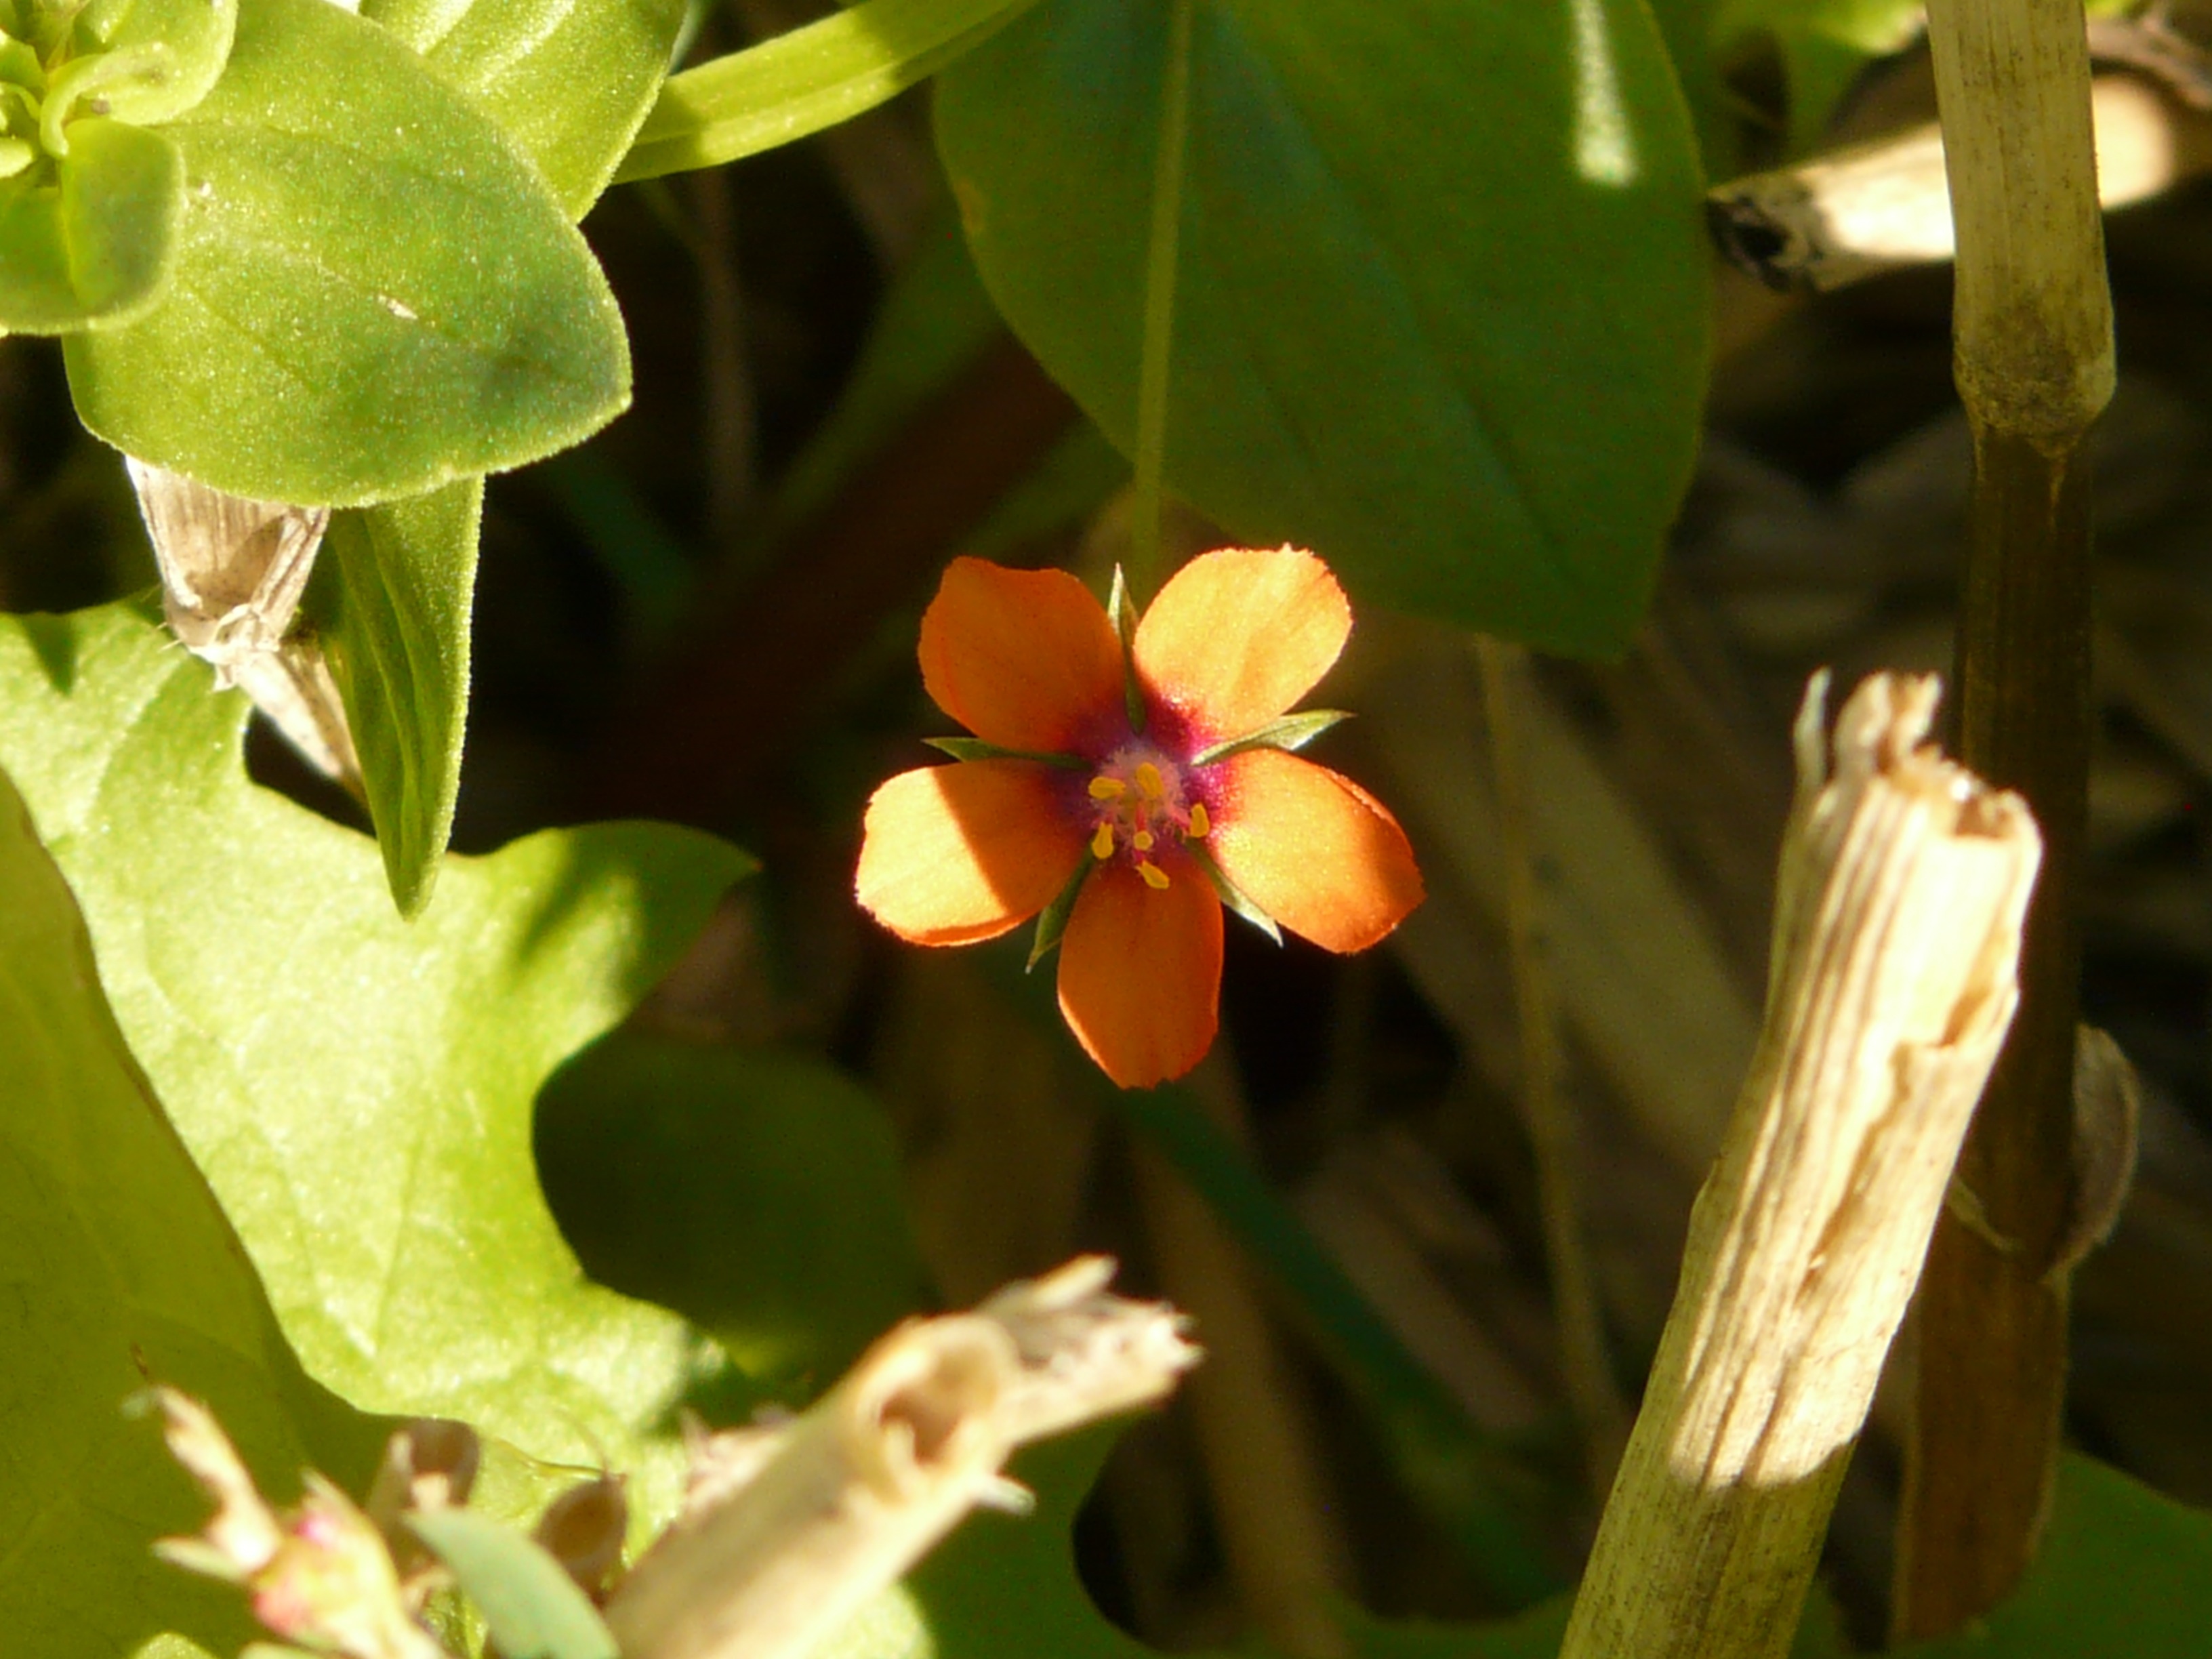
nature, blossom, plant, leaf, flower, bloom, orange, produce, botany, flora, wildflower, field flower, macro photography, flowering plant, agricultural plant, primrose greenhouse, half rosette plant, plant stem, land plant, dayflower family, primulaceae, anagallis arvensis, anagallis, myrsinengewaechs, acker anagallis, red anagallis, fog plant, vineyard star, weather herbal, myrsinaoideae